Sans Pareil

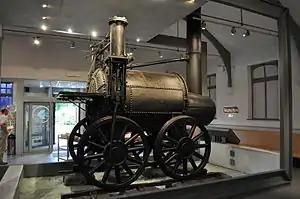
The original locomotive preserved at Shildon Railway museum

Sans Pareil is a steam locomotive built by Timothy Hackworth which took part in the 1829 Rainhill Trials on the Liverpool and Manchester Railway, held to select a builder of locomotives. The name is French and means 'peerless' or 'without equal'.